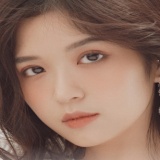
ca sĩ Suni Hạ Linh